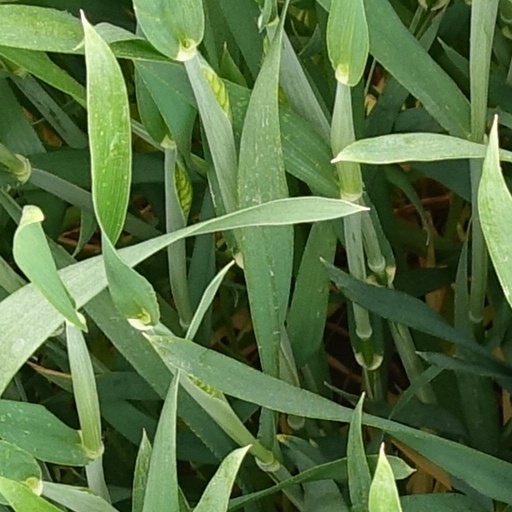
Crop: wheat